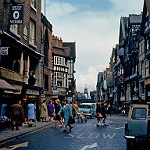
Label: street